Adlai Stevenson I

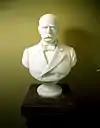
Senate bust of Stevenson in the U.S. Capitol

Civil service reformers held out hope for the second Cleveland administration but saw Vice President Stevenson as a symbol of the spoils system. He never hesitated to feed names of Democrats to the Post Office Department. Once he called at the US Treasury Department to protest against an appointment and was shown a letter he had written endorsing the candidate. Stevenson told the treasury officials not to pay attention to any of his written endorsements; if he really favored someone he would tell them personally.